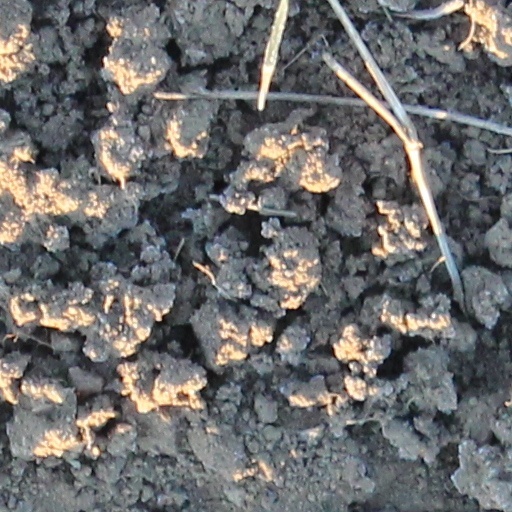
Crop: wheat